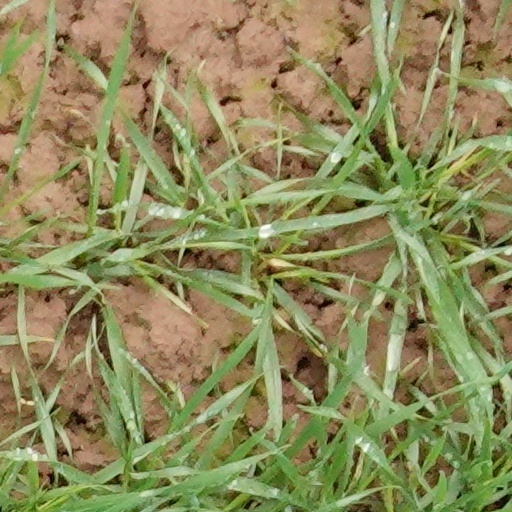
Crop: wheat